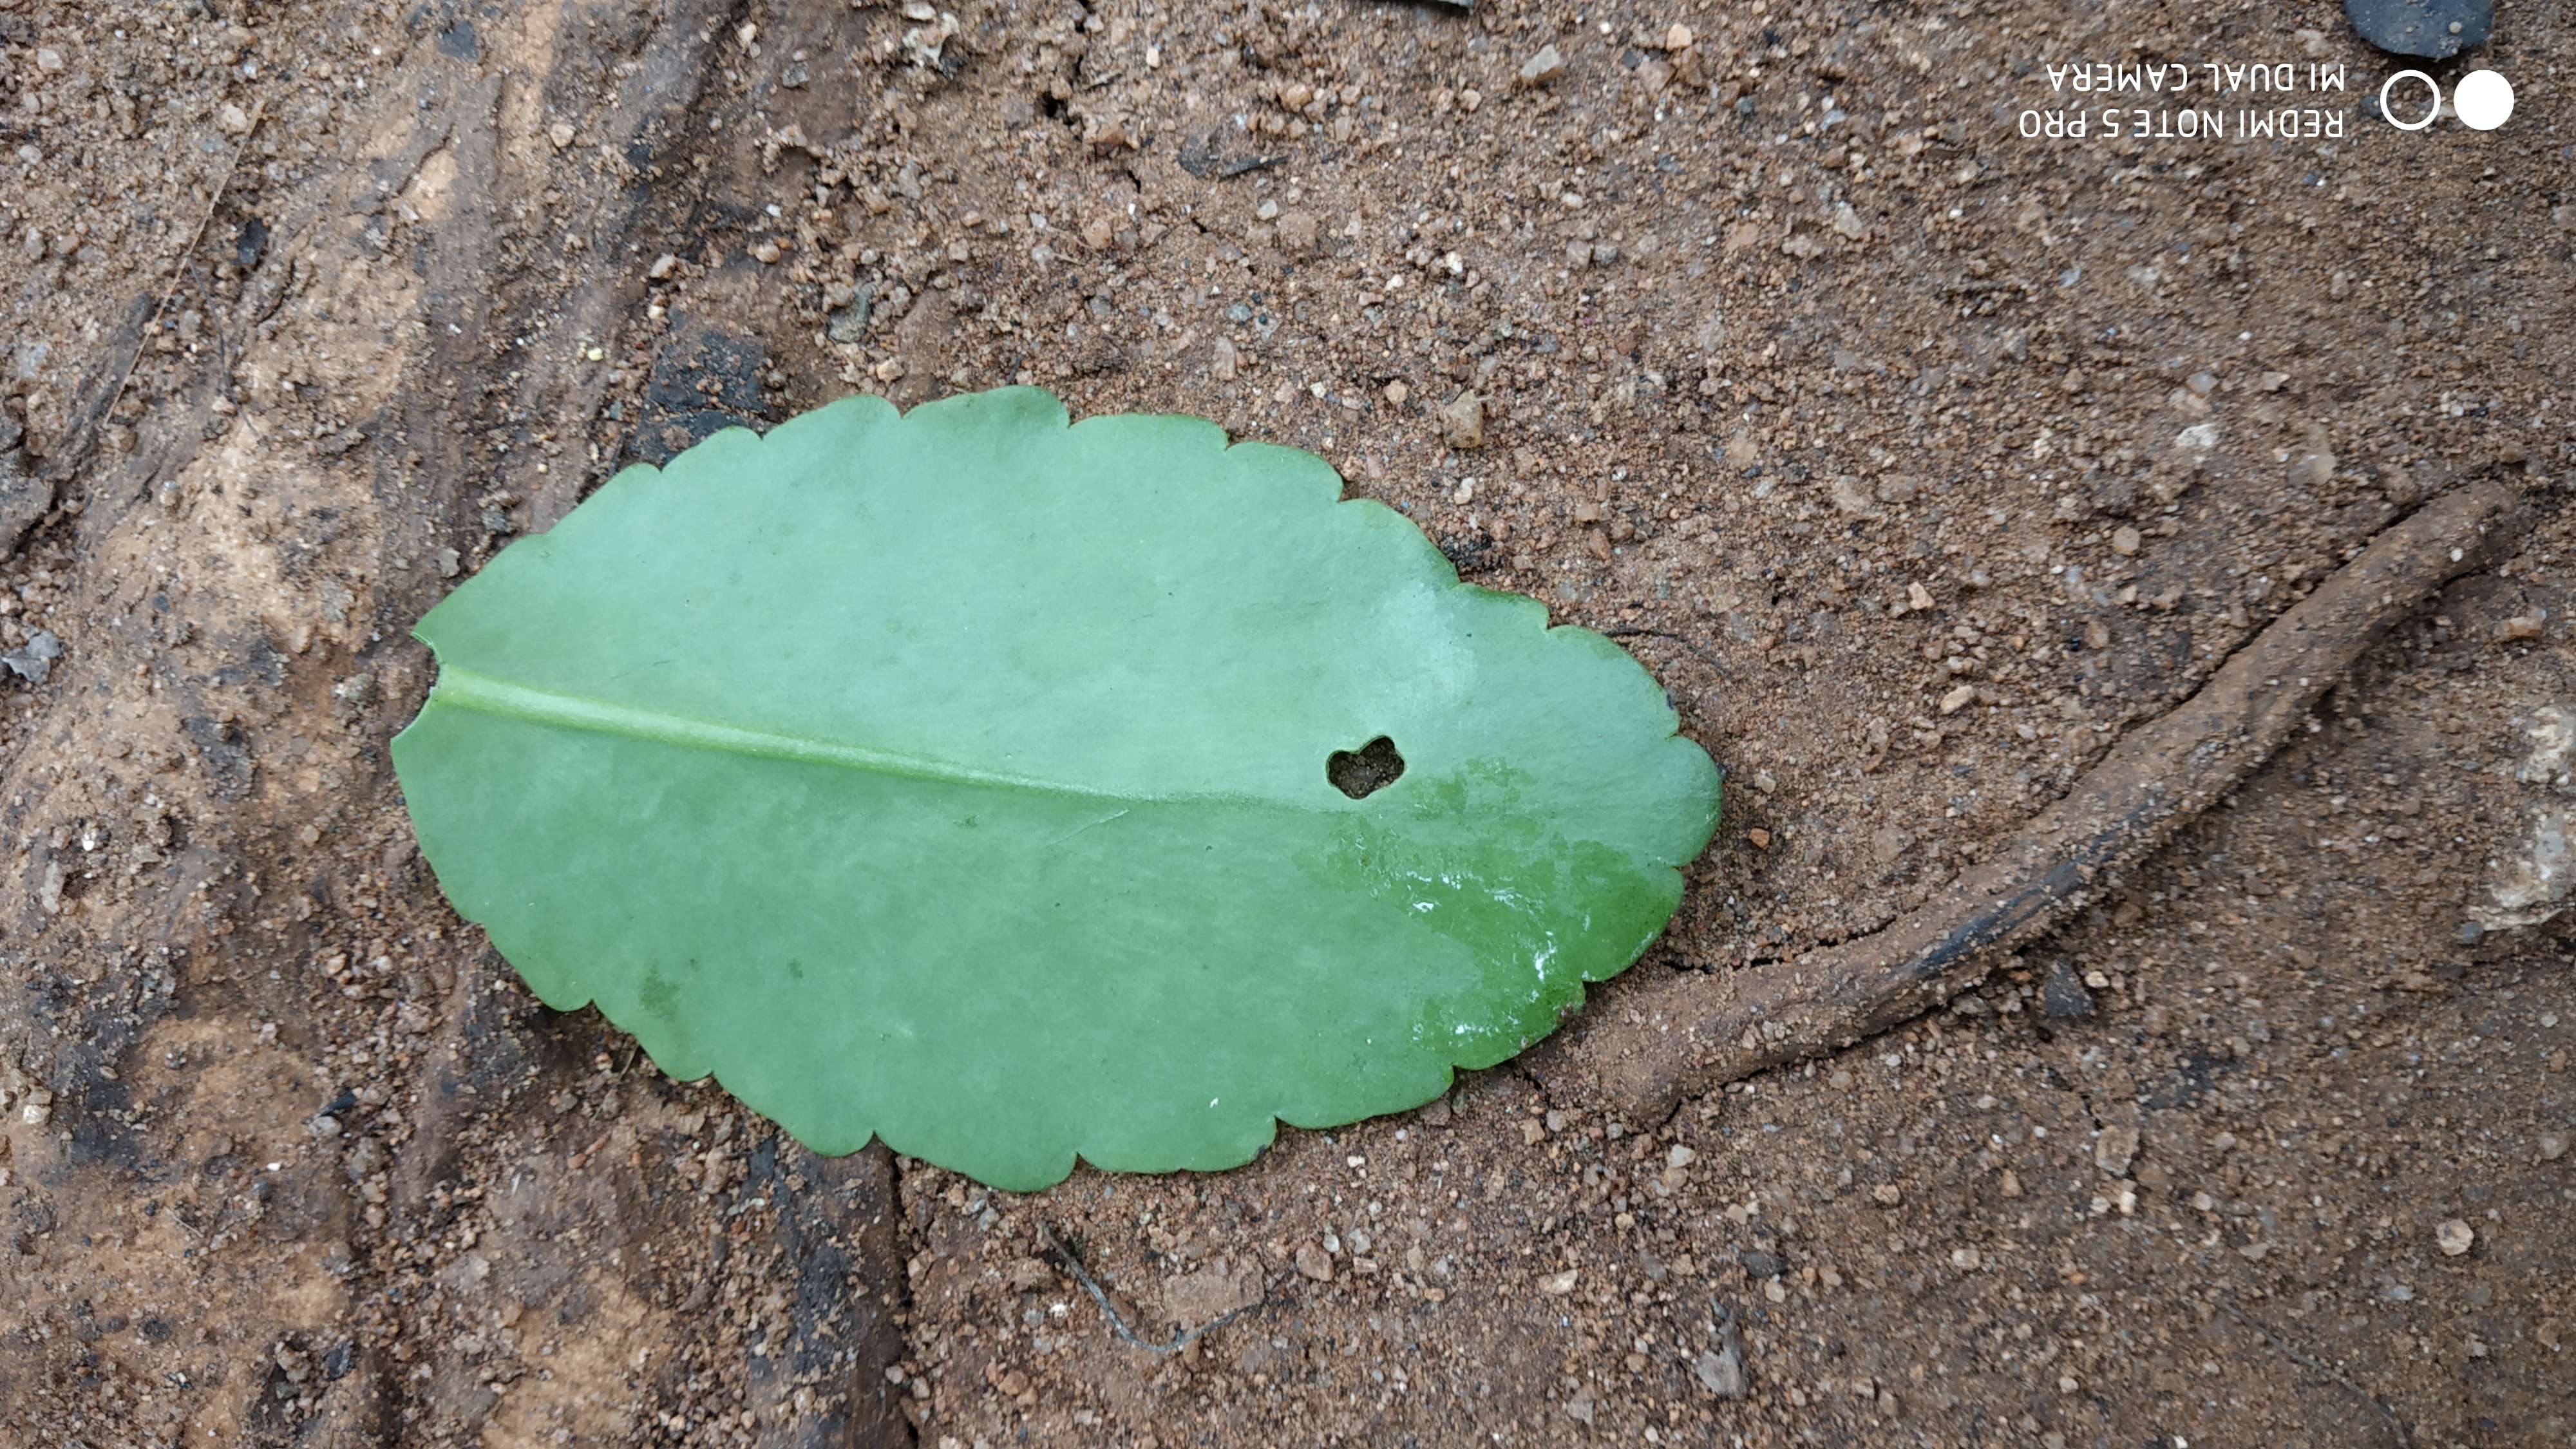
Plant: Spinach1